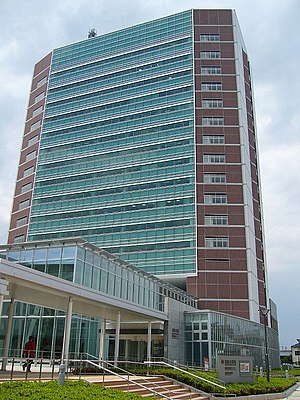
Suzuka
Suzuka er en by i Japan med godt 195.000 indbyggere. Den er beliggende i præfekturet Mie, 50 kilometer sydvest for Nagoya. Den moderne del af Suzuka blev grundlagt 1. december 1942.